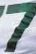
Number: 7